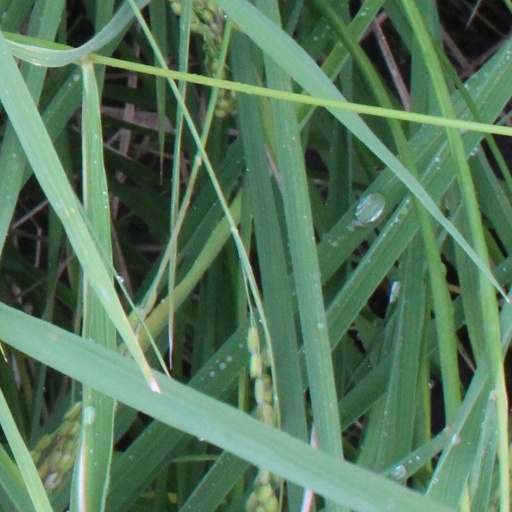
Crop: rice